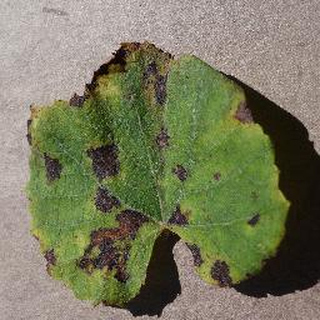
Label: grape_leaf_blight